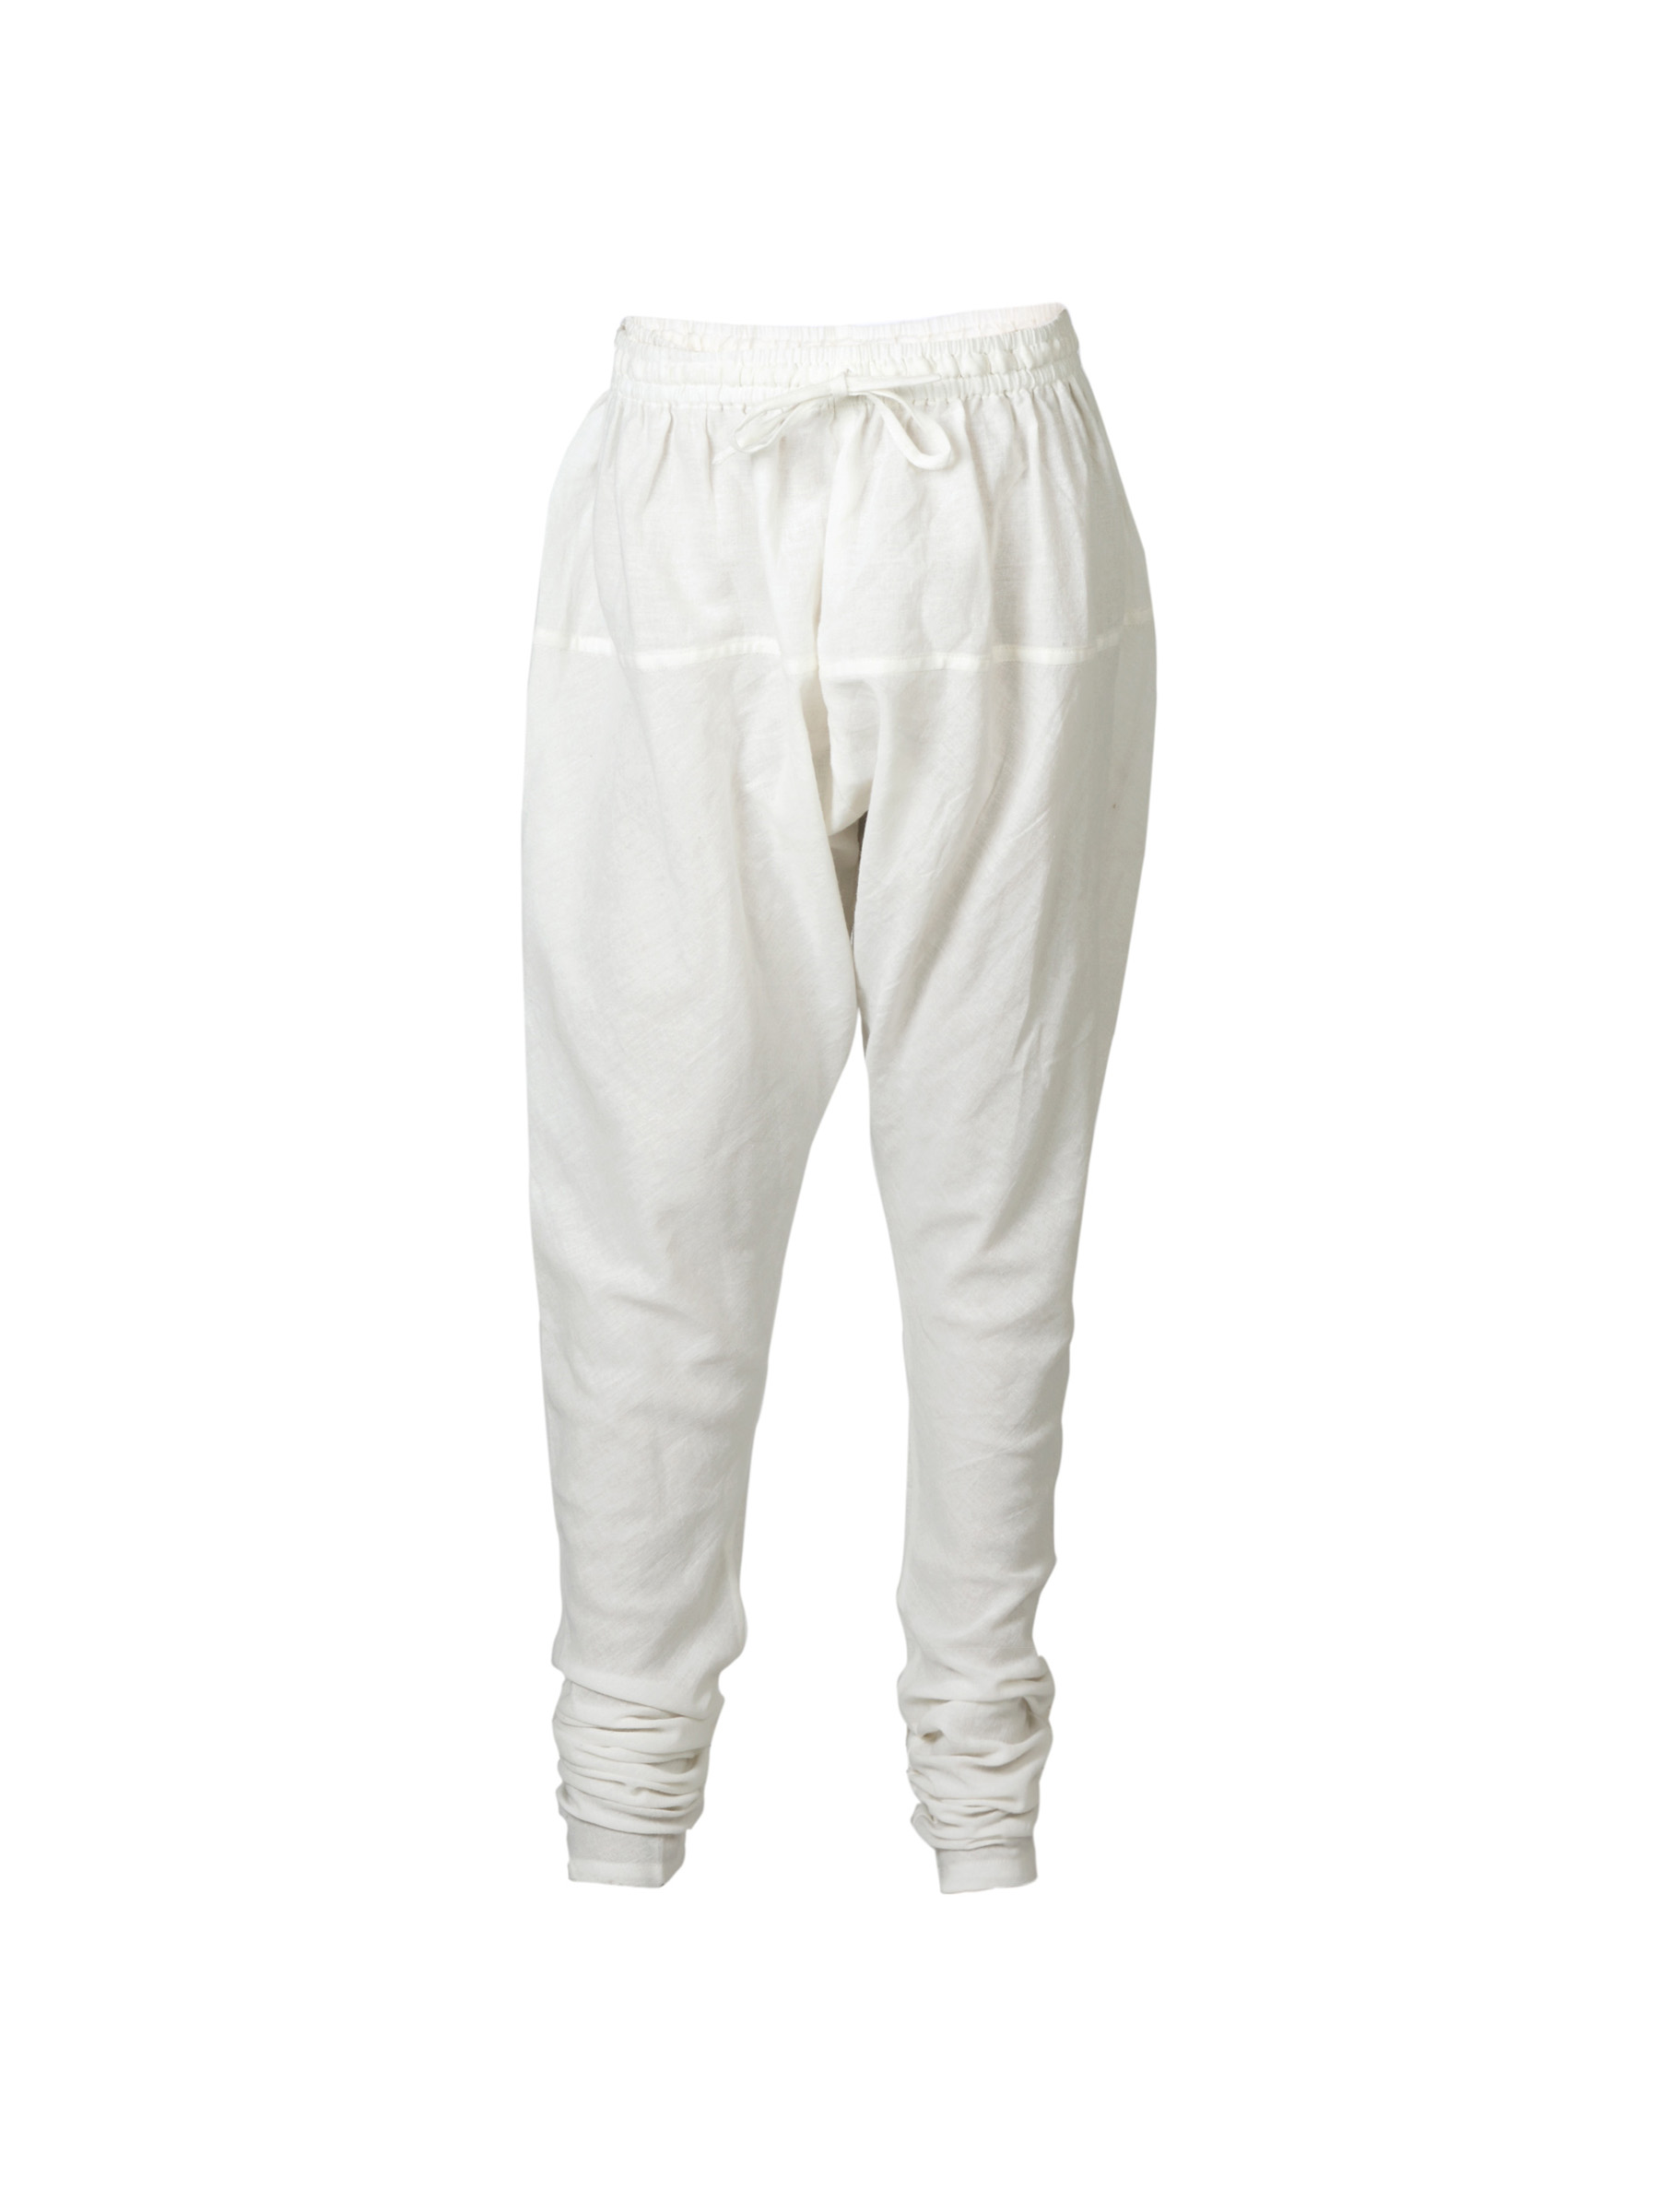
Fabindia Boys White Churidar
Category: Apparel / Bottomwear / Churidar
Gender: Boys
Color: White
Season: Summer 2012
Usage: Ethnic